Bapaume Australian Cemetery

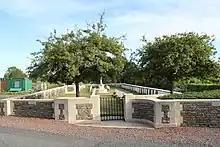
Entrance

The Bapaume Australian Cemetery (French: "Cimetière australien de Bapaume") is a military cemetery located in the French commune of Bapaume (Pas-de-Calais). The site is maintained by the Commonwealth War Graves Commission.